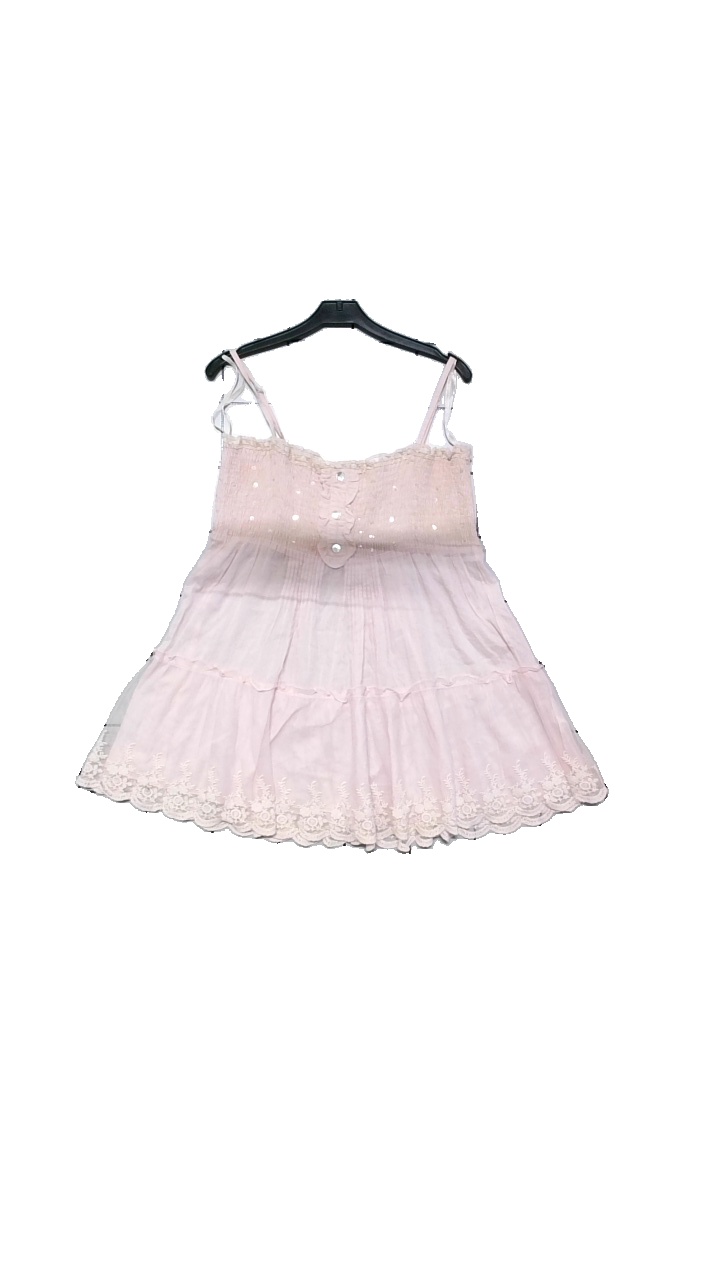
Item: Top (Ladies)
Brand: Brooker
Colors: Pink
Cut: Loose
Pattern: Lace
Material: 100% cotton
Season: All
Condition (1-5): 4
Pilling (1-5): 5
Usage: Reuse
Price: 50-100